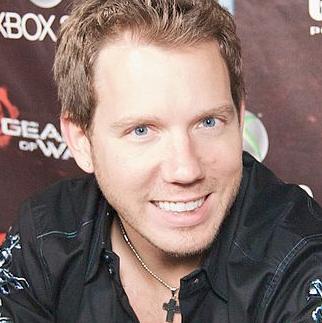
Age: 32